Hanover school of architecture

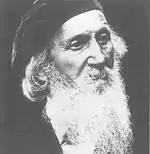
Conrad Wilhelm Hase

In 1882, Theodor Unger published the first comprehensive presentation of the buildings of the Hanover School. It appeared in the first architectural guide of the city - "Hannover: Führer durch die Stadt und ihre Bauten" (Hanover: Guide through the city and its buildings) - and consisted of a juxtaposition of the Hanover School with the Hanoverian buildings of the Renaissance. Unger attested that the new style had given the city a "highly characteristic and interesting external appearance." Its supporters saw the Hanover School as a "universal style" that had to be used for all building types, from churches to buildings of secular and pedestrian functions. Because of this far-reaching claim, there were also numerous critical voices and rejections, which Unger also addressed in his publication.